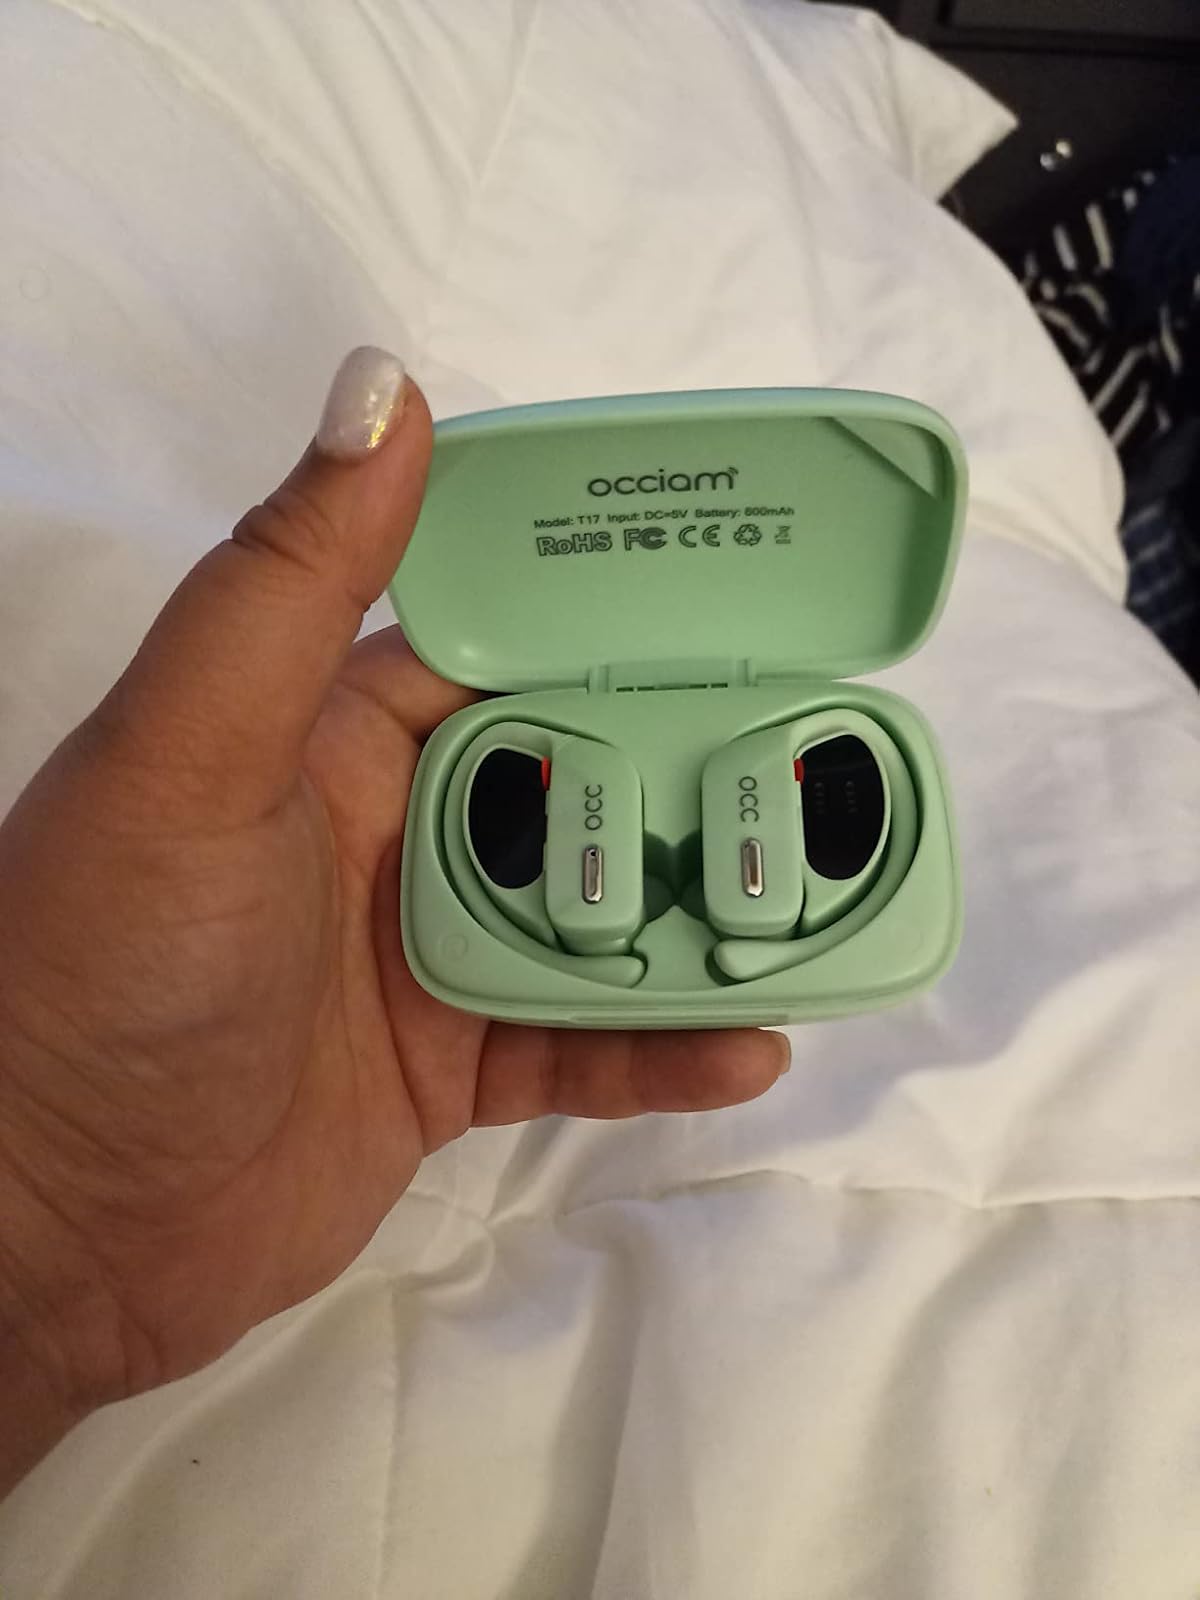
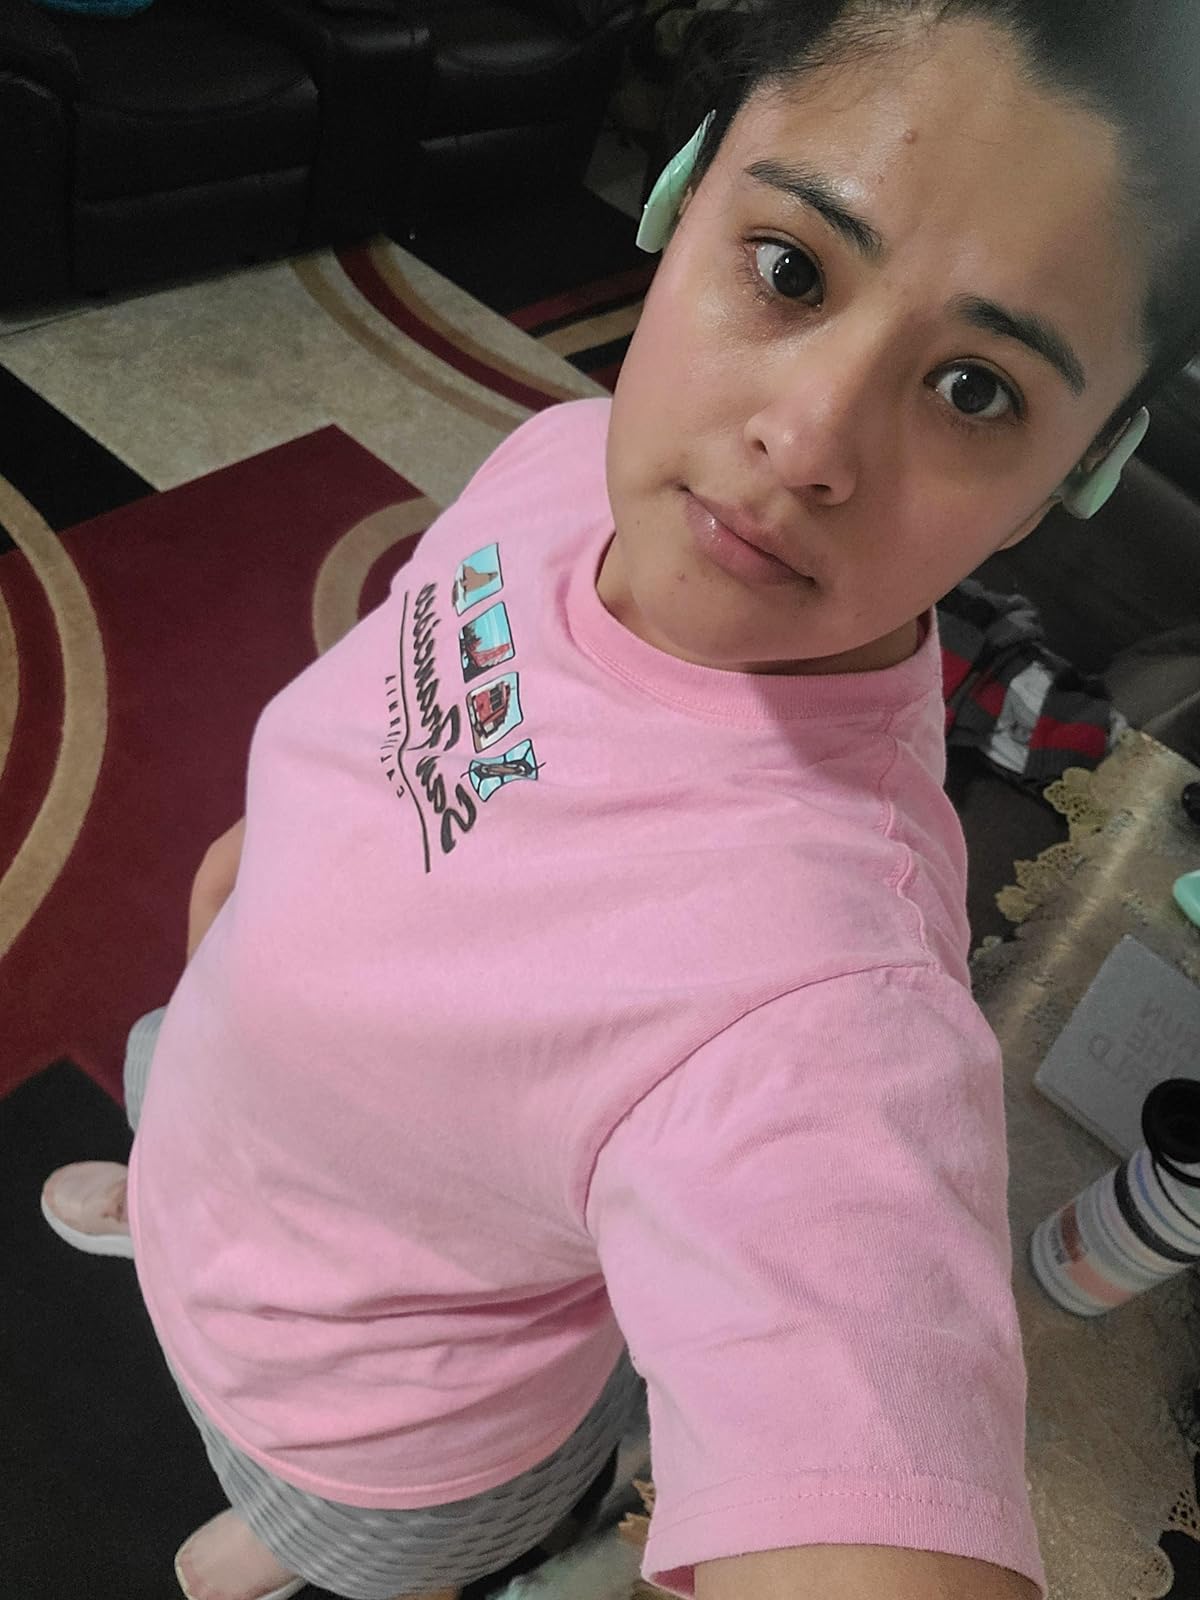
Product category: earbuds
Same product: yes